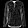
Label: Shirt